John Gordon Eliott

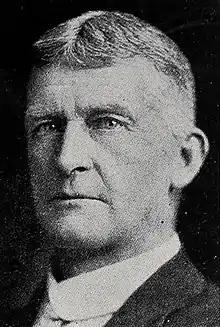
John Gordon Eliott

John Gordon Eliott (24 January 1872 – 16 May 1948) was a Reform Party Member of Parliament in New Zealand.